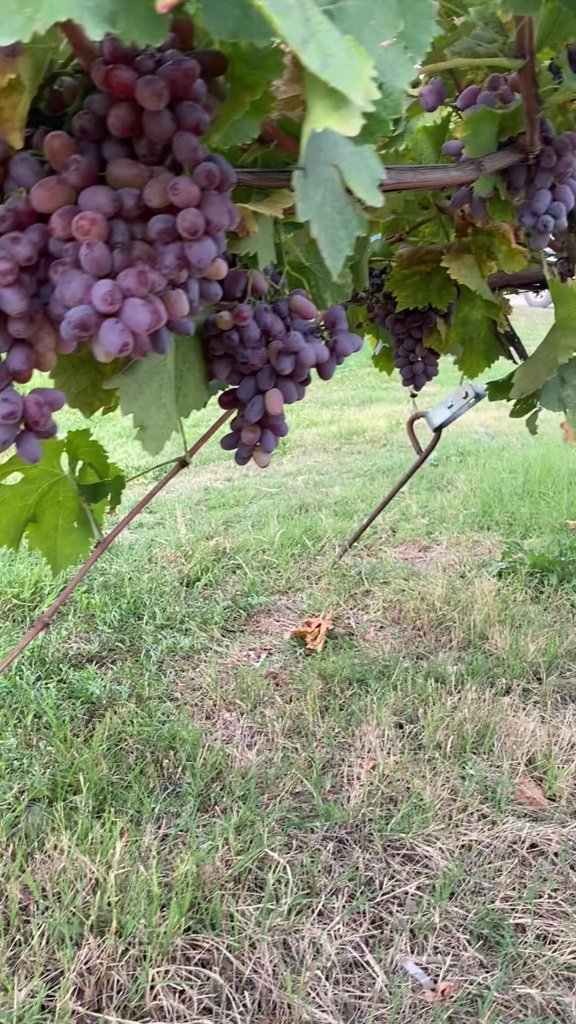
Berries visible: 161
Grape clusters: 6